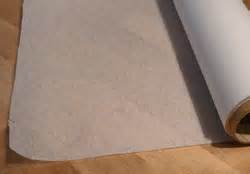
Waste category: paper